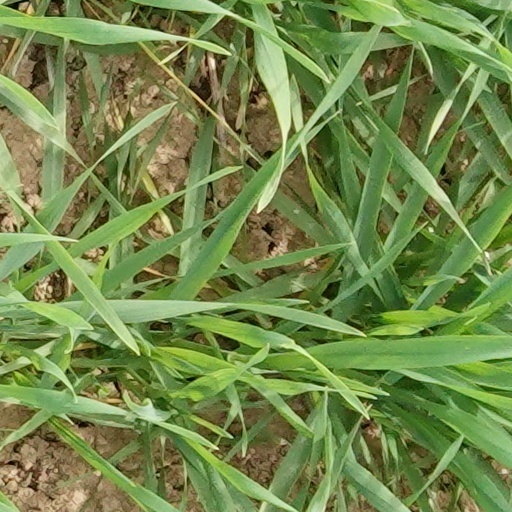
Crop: wheat